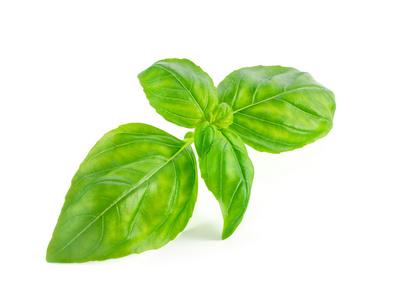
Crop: unknown
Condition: basil